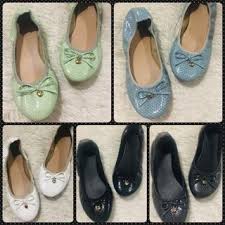
Label: Ballet Flat